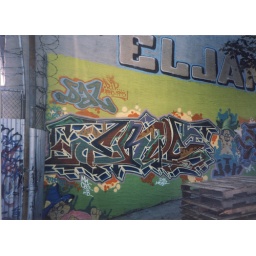
Ervo and Yes2 wall outside of Eljam, across the street from Lehman HS in the Bronx.